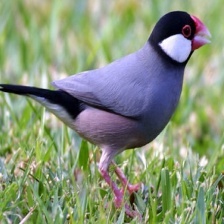
Species: JAVA SPARROW
Scientific name: LONCHURA ORYZIVORA